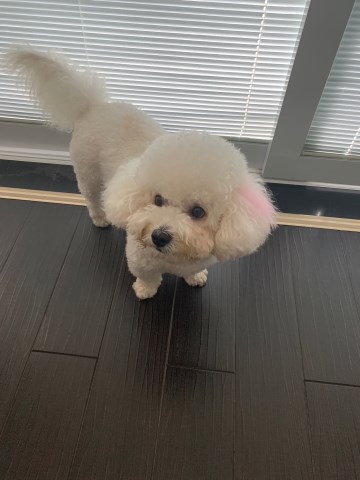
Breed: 3083-n000117-Bichon_Frise